Pentecostalism

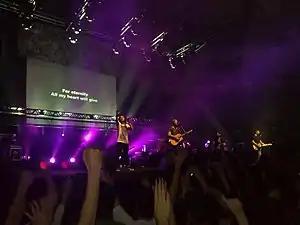
Hillsong Church, a Pentecostal mega church in Sydney, Australia, known for its contemporary worship music

Pentecostalism is an evangelical faith, emphasizing the reliability of the Bible and the need for the transformation of an individual's life through faith in Jesus. Like other evangelicals, Pentecostals generally adhere to the Bible's divine inspiration and inerrancy—the belief that the Bible, in the original manuscripts in which it was written, is without error. Pentecostals emphasize the teaching of the "full gospel" or "foursquare gospel". The term "foursquare" refers to the four fundamental beliefs of Pentecostalism: Jesus saves according to ; baptizes with the Holy Spirit according to Acts 2:4; heals bodily according to James 5:15; and is coming again to receive those who are saved according to 1 Thessalonians 4:16–17.